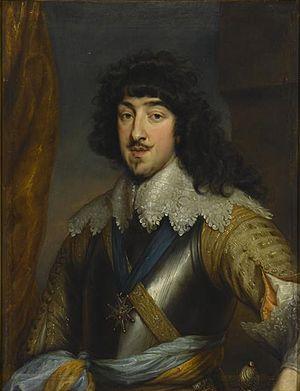
Gaston de France, peinture de van Dyck
La conspiration de Chalais est une conspiration qui eut lieu en 1626 en France, et fut dirigée contre le cardinal de Richelieu, premier ministre de Louis XIII, et contre ce dernier, qui soutenait son ministre. C'est la première conspiration de la noblesse contre le ministre. Celle-ci sera axée entièrement sur le mariage de Gaston, frère du roi, et de l'absence de descendance de Louis XIII, et brouillera durablement celui-ci d'avec sa femme Anne d'Autriche.
La conspiration de Cinq-Mars, du nom de son instigateur, est une conspiration qui eut lieu en 1642 en France, et fut dirigée directement contre le cardinal de Richelieu, premier ministre de Louis XIII, et indirectement contre ce dernier, qui soutenait son ministre.
Le château de Bagnolet, achevé en 1725 et détruit à la fin du XVIIIᵉ siècle, se situait sur le territoire des communes de Charonne et Bagnolet en région Île-de-France.